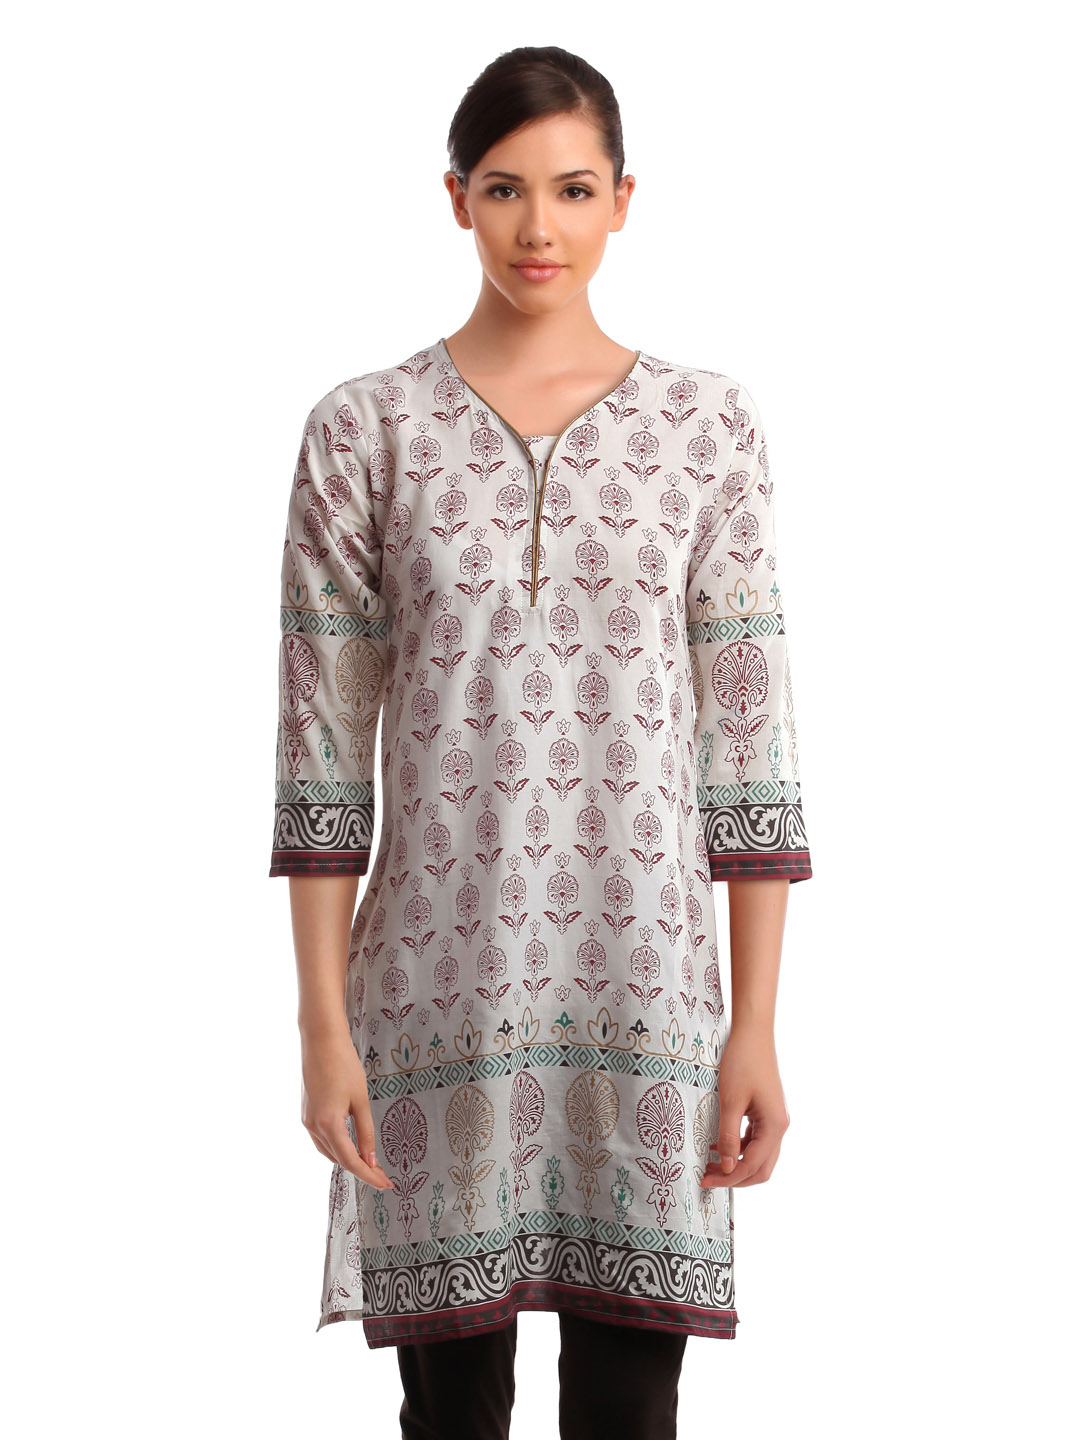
Alma Women Printed White Kurta
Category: Apparel / Topwear / Kurtas
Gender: Women
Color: White
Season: Fall 2012
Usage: Ethnic